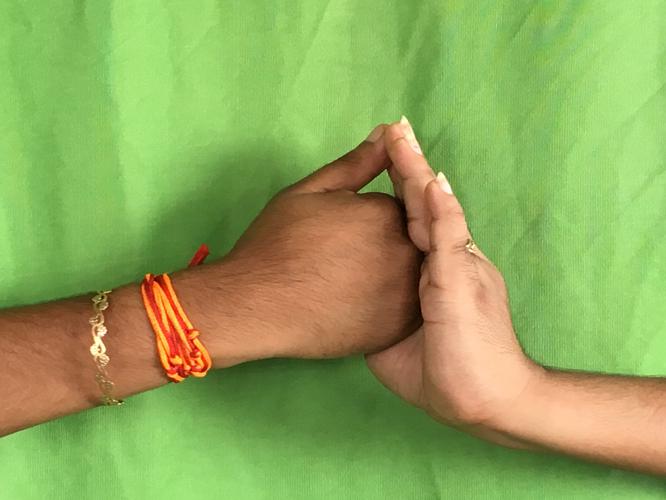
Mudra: Shanka
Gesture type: double_hand